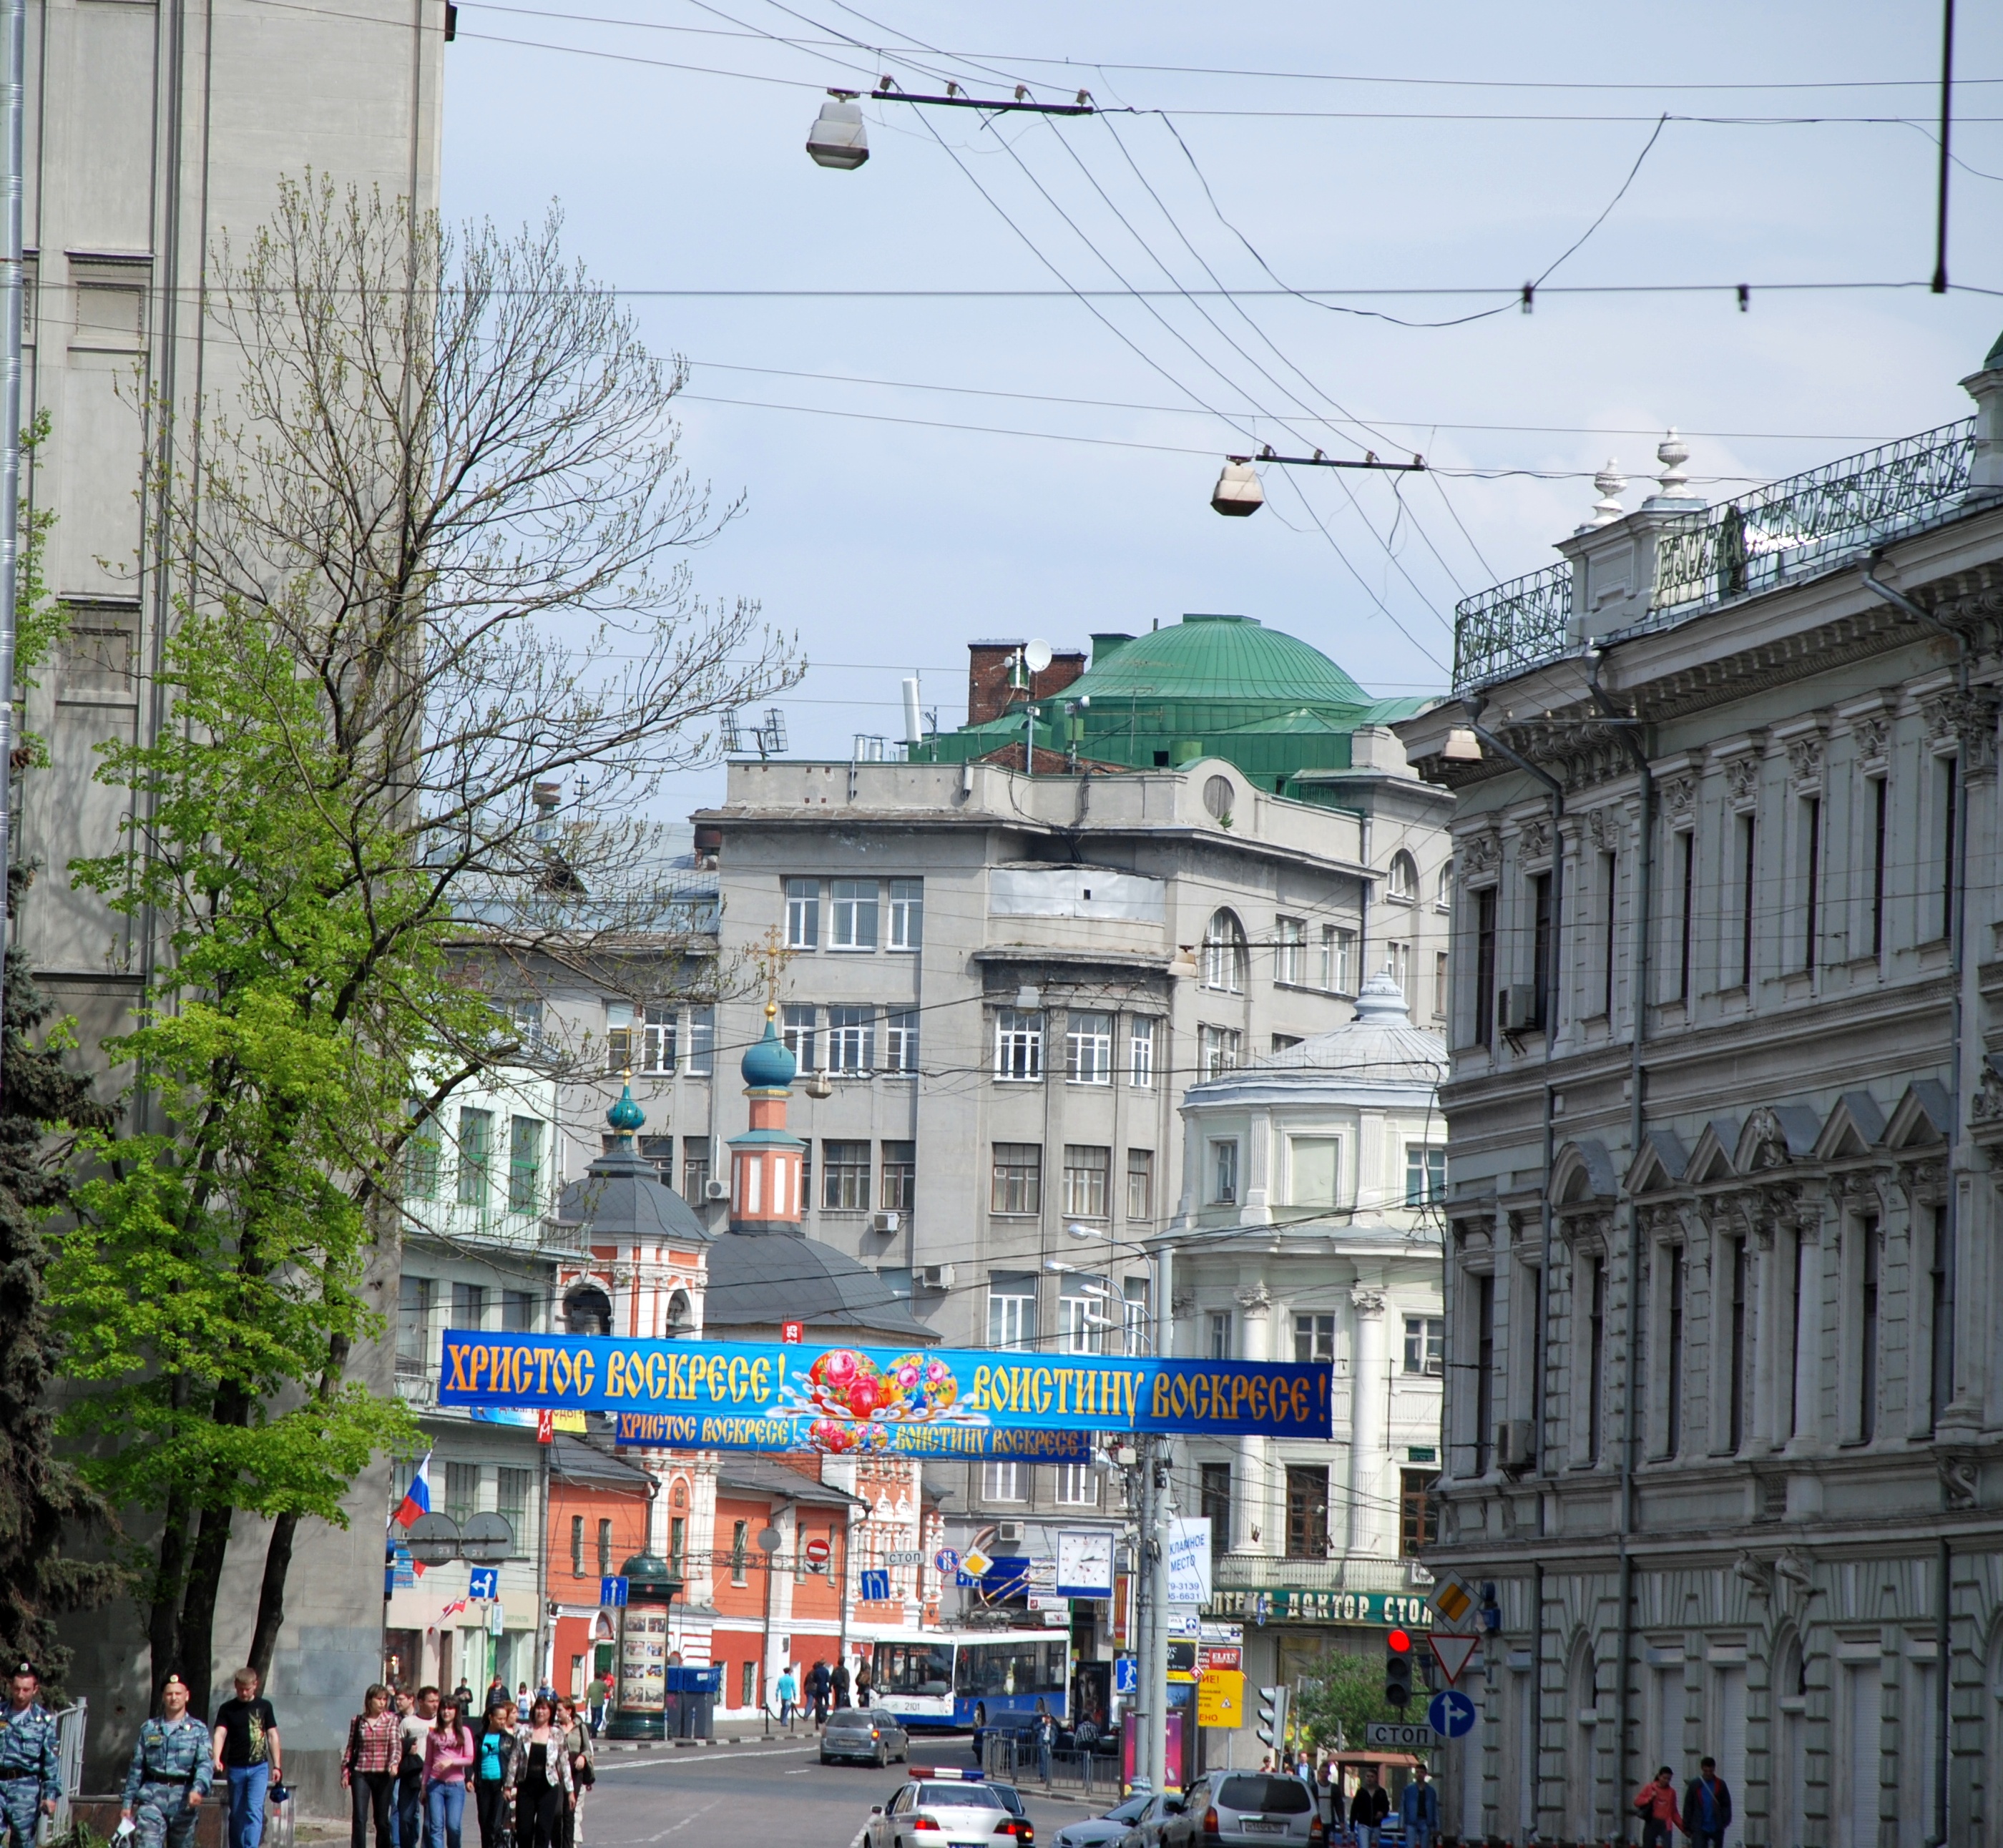
pedestrian, road, street, town, city, cityscape, downtown, transport, vehicle, nikon, public transport, infrastructure, moscow, russia, d80, cityscapes, moskau, nikond80, moscou, neighbourhood, urban area, residential area, human settlement